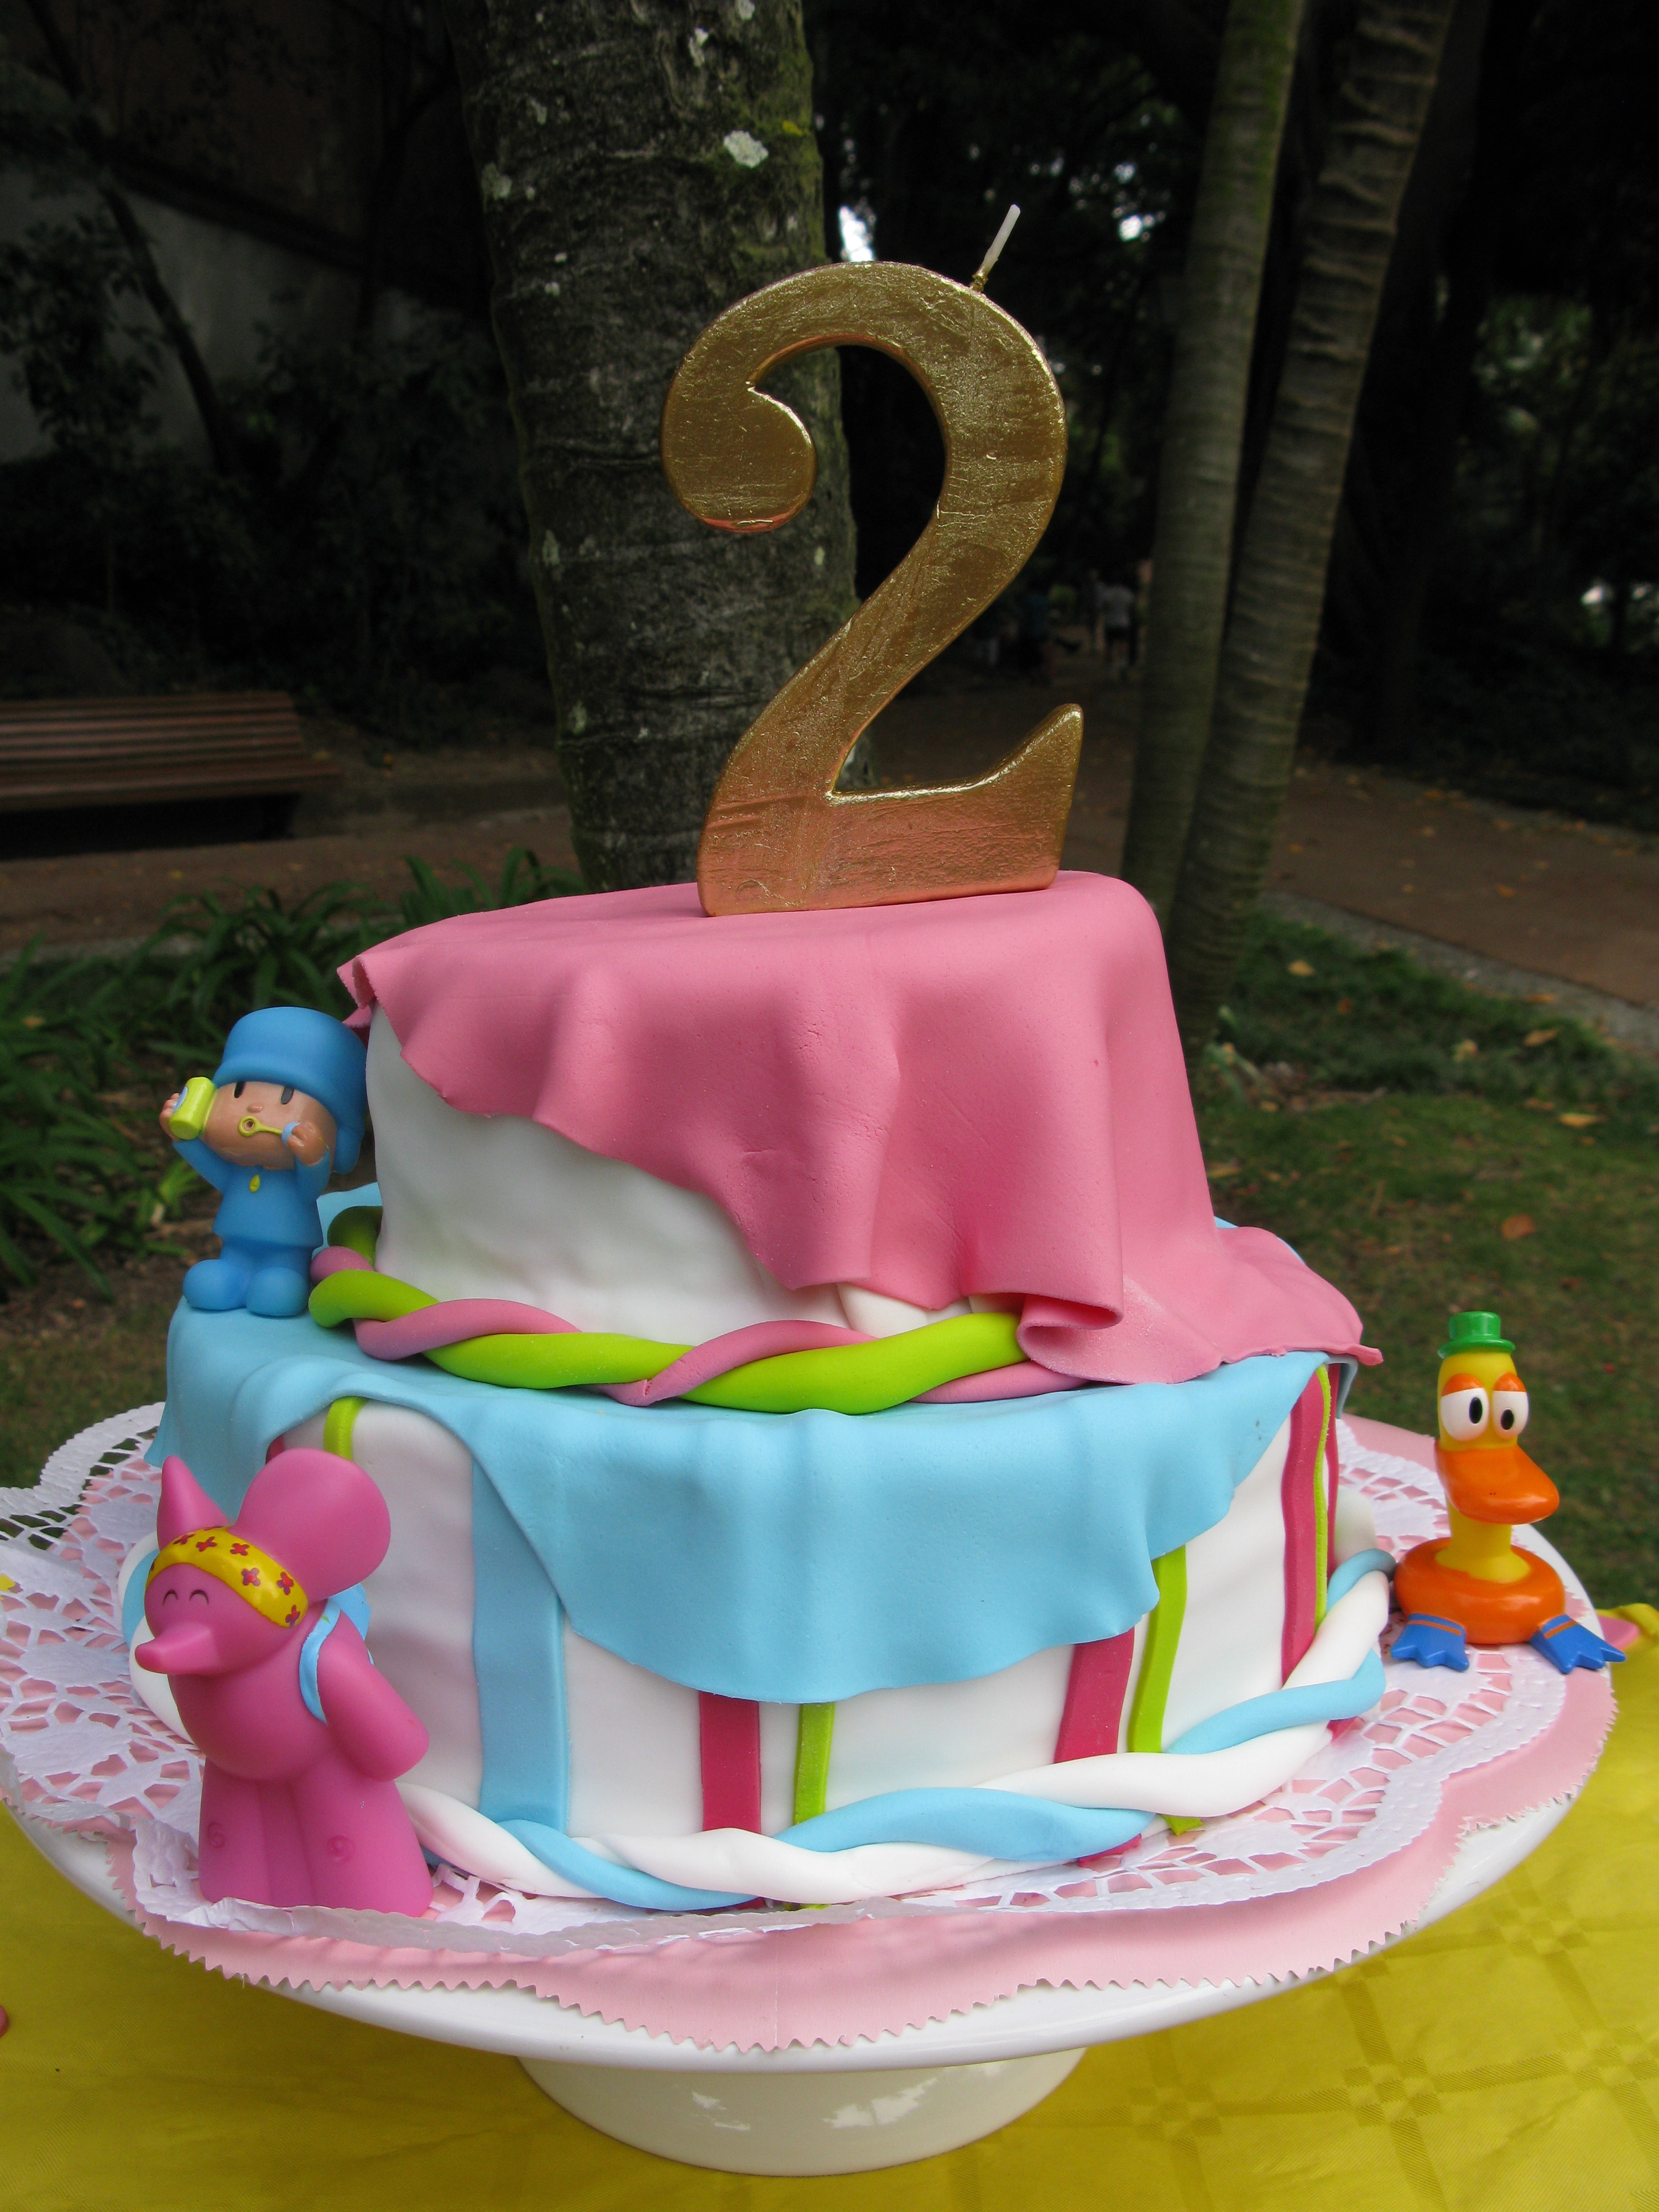
food, dessert, cake, birthday cake, party, years, fondant, birthday, congratulations, sugar paste, cake decorating, pocoyo